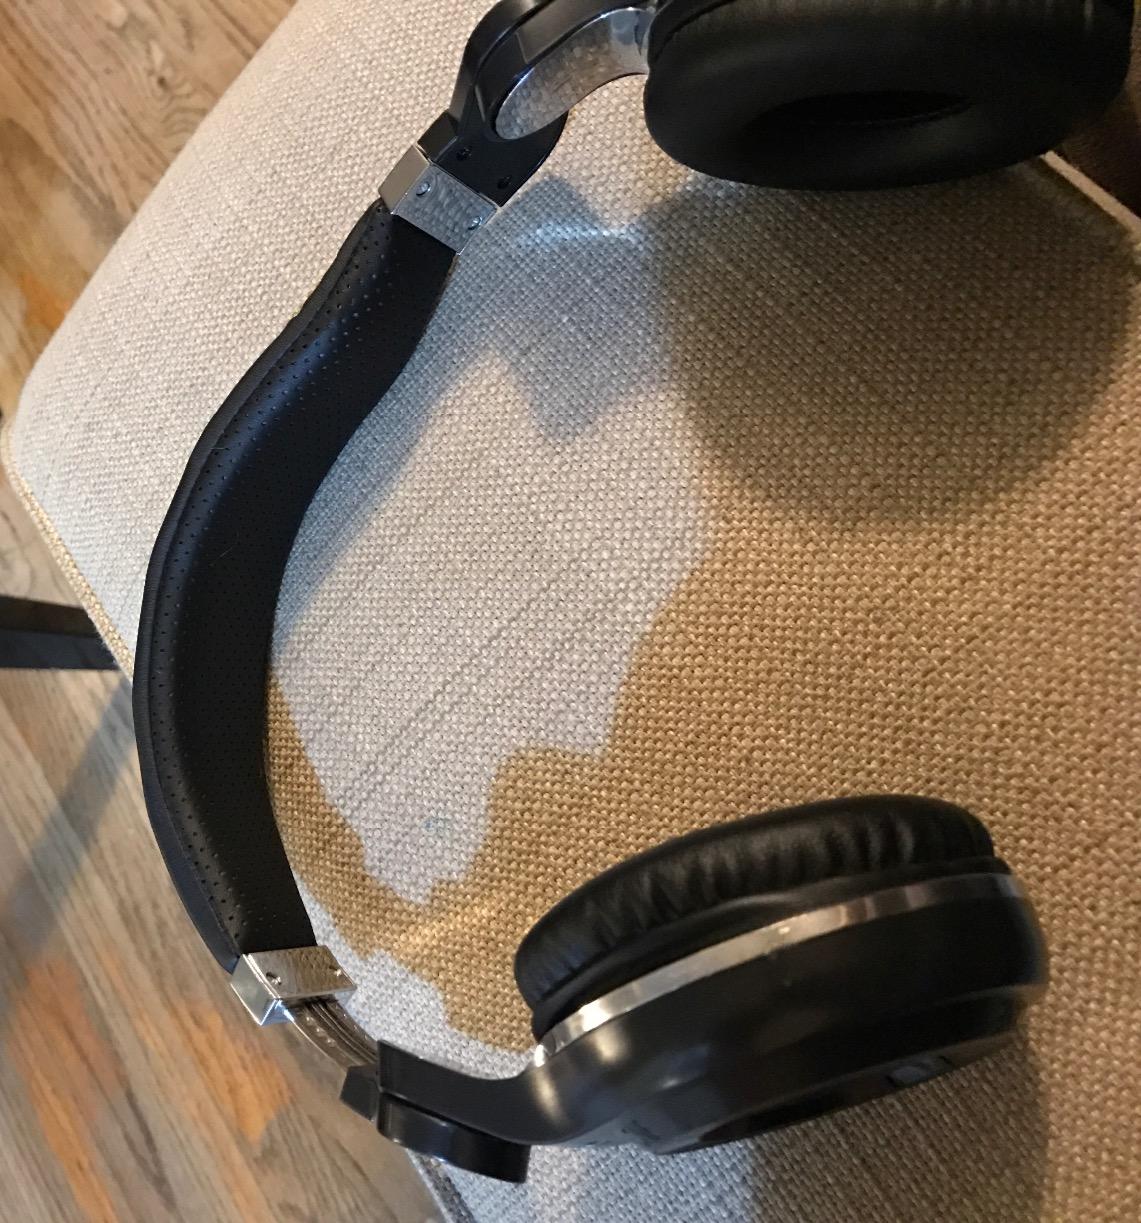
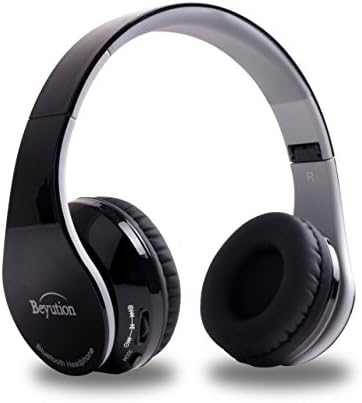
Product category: headphones
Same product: no